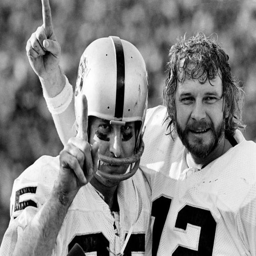
since his final football game , american football player is one of the finalists .